Iivo Niskanen

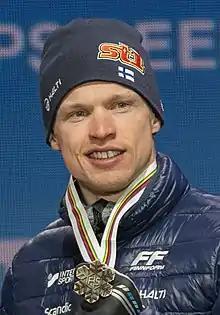
Iivo Niskanen in February 2019

Iivo Henrik Niskanen (born 12 January 1992) is a Finnish cross-country skier who has competed in the FIS Cross-Country World Cup since 2011. He is a three-time Olympic champion.